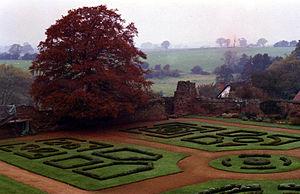
Le château de Kenilworth est situé dans le comté de Warwickshire, en Angleterre. D'origine médiévale, il était connu pour ses douves et par son siège de 1266 par Henri III d'Angleterre, il fut rebâti par Jean de Gand remarquable par son grand Hall. Élisabeth Iʳᵉ le visita ; il en reste le jardin élisabéthain mais aussi l'outrage laissé par la visite des troupes d'Oliver Cromwell sur la porte normande.